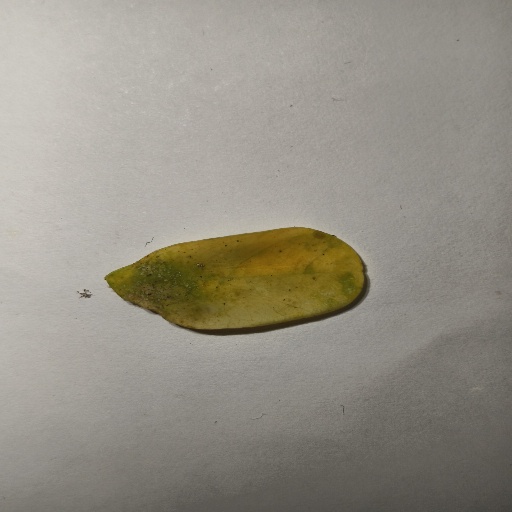
Species: Sojina
Leaf condition: Yellow Leaf